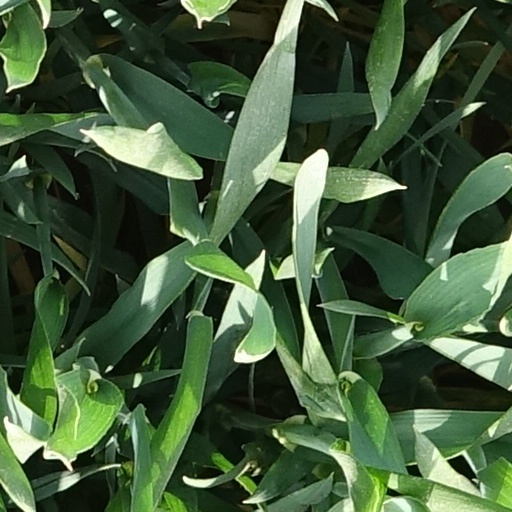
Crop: wheat